Māori loan affair

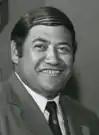
Māori Affairs Minister Koro Wētere denied all knowledge of the plan.

Koro Wētere the Minister of Māori Affairs "appeared to give the go-ahead" to the Secretary (Reedy) as Māori Trustee to negotiate with an "American (sic) financier"; and although Wētere claimed that the loan had been cleared with the Minister of Finance Roger Douglas, Douglas had no recollection of any agreement. Wētere "denied all knowledge of the plan" to Palmer according to Lange and to Pope, but Geoffrey Palmer wrote that the Minister "did not consent to the raising of any loan" and "knocked the idea on the head when he learned the full import of what was going on". There were suggestions that Wētere had known of the proposal as long ago as 21 October 1986, and that a trip he was to make to Hawaii in December was to discuss the proposal as well as to attend the new Hawaiian Governor's inauguration.